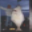
Label: flatfish